Anerley Town Hall

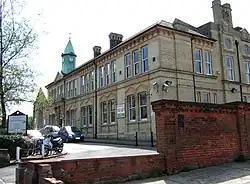
Anerley Town Hall

Anerley Town Hall is a municipal building in Anerley Road, Anerley, London. It is a locally listed building.